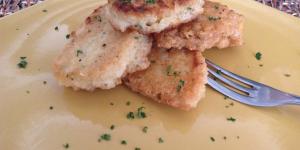
croquetas de arroz integral y queso